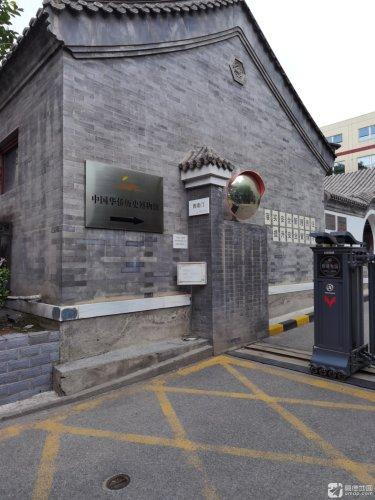
地标名称：中国华侨历史博物馆
所在城市：北京市·东城区